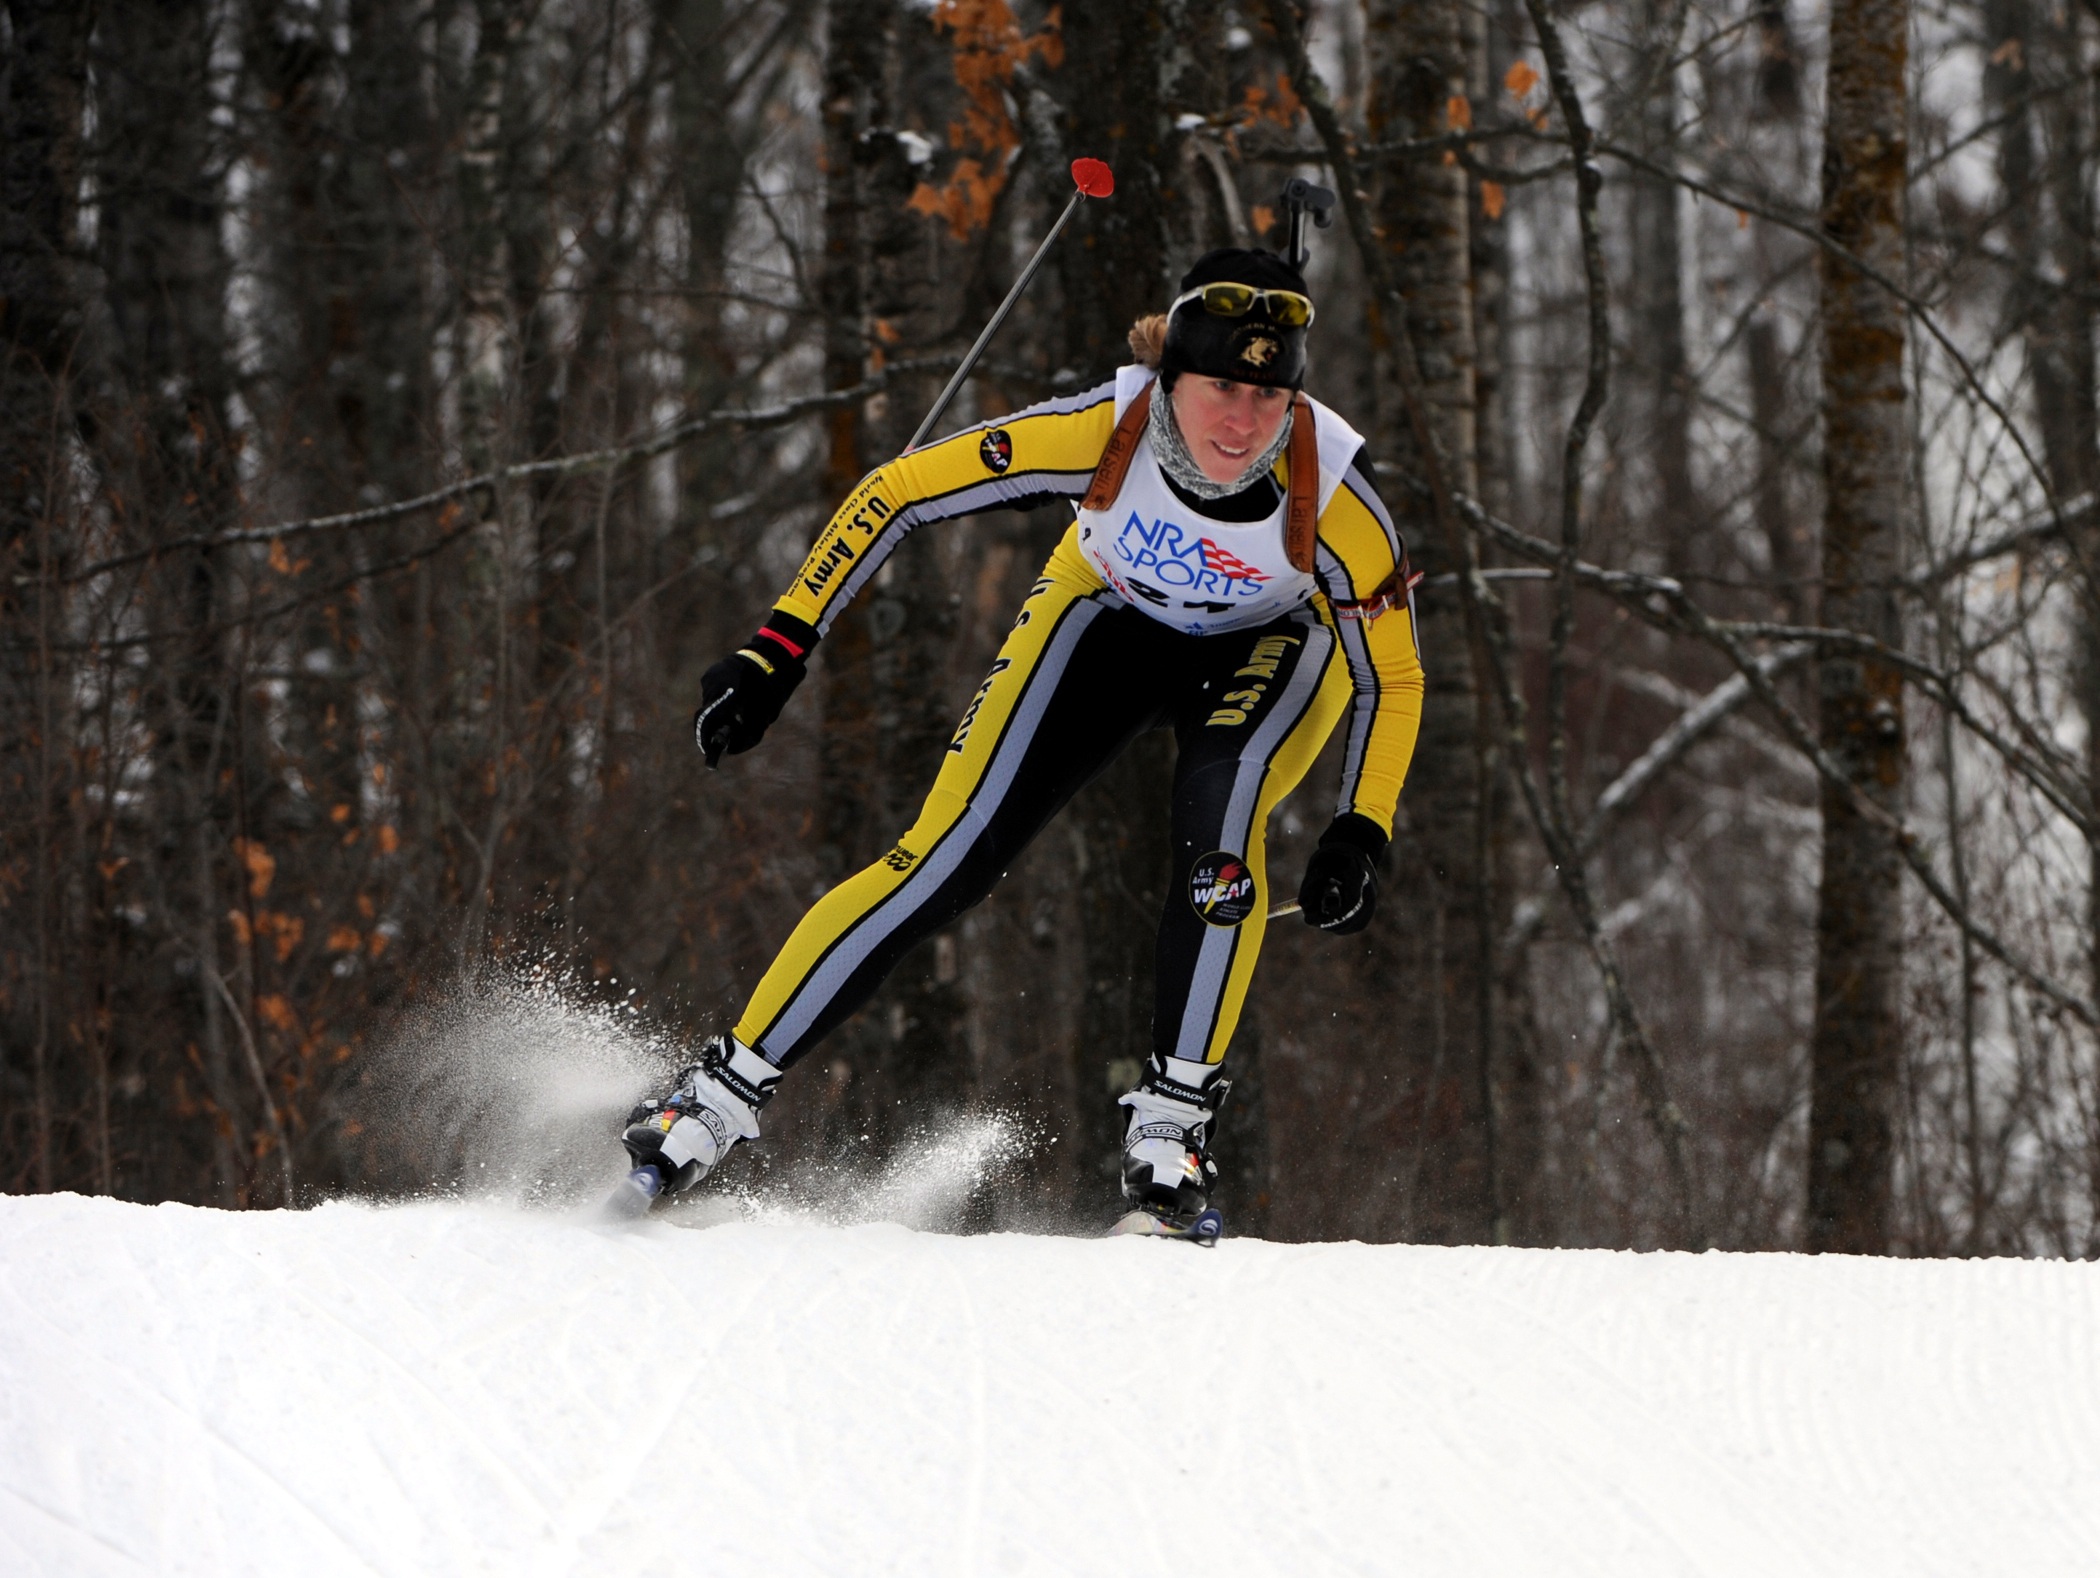
snow, winter, sport, male, recreation, training, extreme sport, speed, skiing, sports equipment, winter sport, competition, sports, downhill, ski, footwear, competitive, skier, freeride, cross country, cross country skiing, nordic skiing, ski mountaineering, ski equipment, outdoor recreation, alpine skiing, cyclo cross, telemark skiing, ski cross, nordic combined, slalom skiing, biathalon